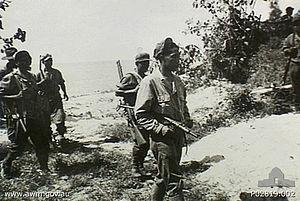
Les Indes orientales néerlandaises furent occupées par l'Empire du Japon durant la Seconde Guerre mondiale de mars 1942 à 1945. Cette période marque la fin de la colonisation néerlandaise et les changements qu'elle provoqua rendirent possible en 1945 la révolution nationale indonésienne, encore impensable 3 ans auparavant.